Miss Kentucky Teen USA

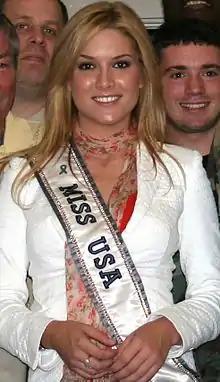
Tara Conner, Miss Kentucky Teen USA 2002, Miss Kentucky USA 2006 & Miss USA 2006

The Miss Kentucky Teen USA competition is the pageant that selects the representative for the state of Kentucky in the Miss Teen USA pageant.